Hannah Montana

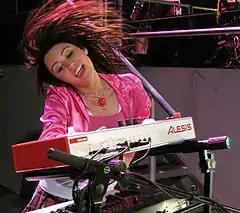
A mid shot of a female performer wearing bright pink clothes and playing a musical keyboard. Musical equipment and staging sits around her.

Miley Stewart is a fourteen-year-old middle school student who appears to live a normal life but has a secret identity, pop singer Hannah Montana, an alias she chose so she could have a private life away from the public spotlight. To conceal her true identity, she wears a blonde wig when she appears as Hannah. Miley's father, Robby Ray Stewart, was a famous country music singer before retiring after his wife's death to focus on raising Miley and her older brother Jackson. At the start of the series, the family have moved from Tennessee to Malibu, California, to allow Miley to develop her musical career; Robby Ray works as her manager. As her schoolmates idolize Hannah Montana, Miley is often tempted to reveal her secret and assume a celebrity status at school. In the pilot episode, Miley's best friend Lilly Truscott uncovers the truth about her alter ego and adopts the alias Lola Luftnagle to help protect Miley's secret. Miley later reveals her secret to close friend Oliver Oken, leaving him and Lilly as the only schoolmates she has trusted with the secret; he adopts the alias Mike Stanley III. Jackson works for Rico Suave at a local beach food stand; he and Rico often feature in the show's subplots. Miley and her friends begin attending high school at the start of the second season, and in the following season, Lilly and Oliver develop a romantic relationship.